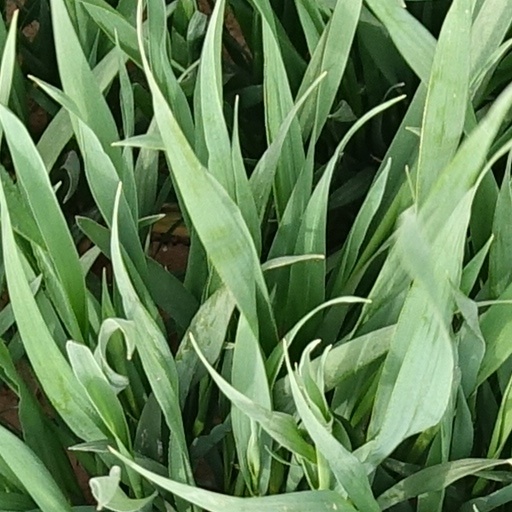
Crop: wheat